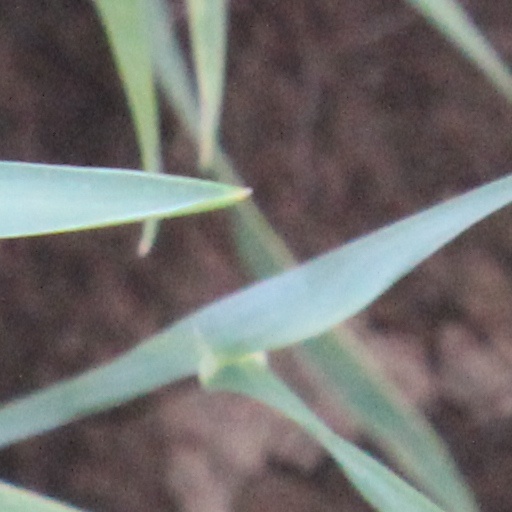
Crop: wheat